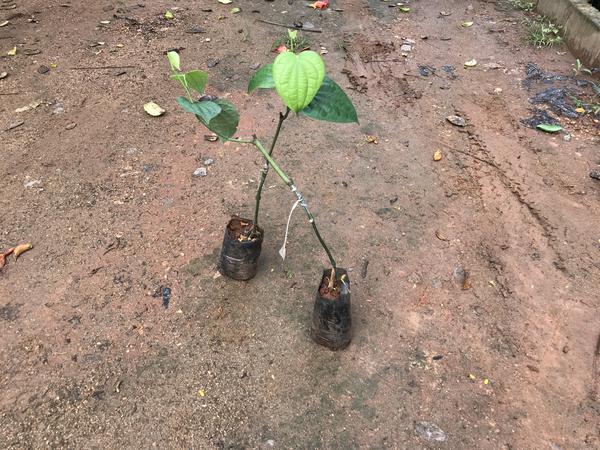
Plant: Pepper